SEAT León

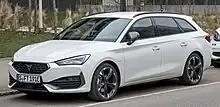
Cupra León ST

The SEAT León CONNECT is a special edition model that was released in 2015. It is equipped with SEAT's Full Link Technology and a Samsung Galaxy A3 smartphone. This technology allows the user's phone to be connected to the car's infotainment system and gives the user access to all the features of the SEAT ConnectApp. The SEAT León CONNECT has a range of exterior body colours that allow the mirrors and wheels to be customised. Interior details, including stitching are in Blue.